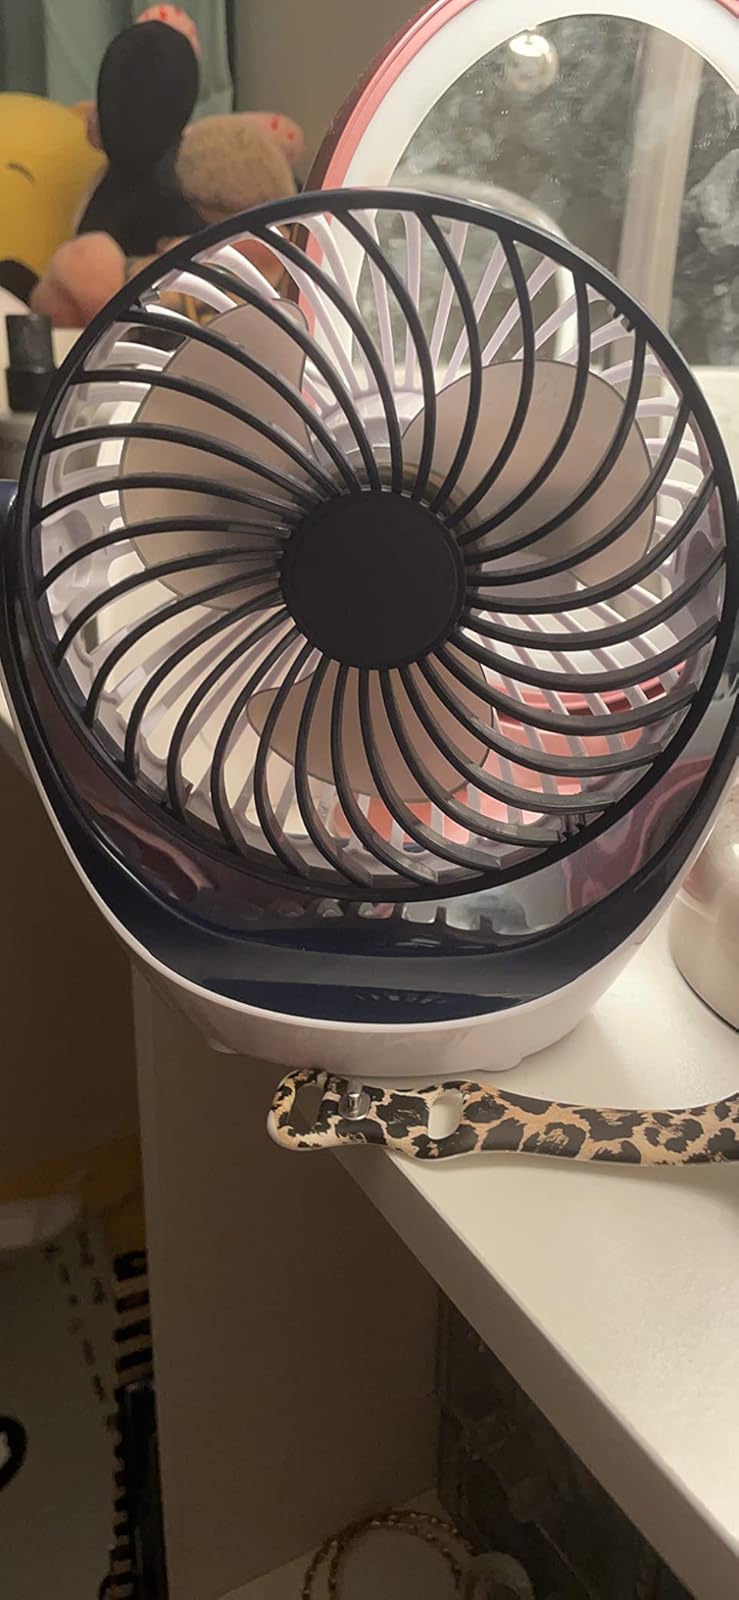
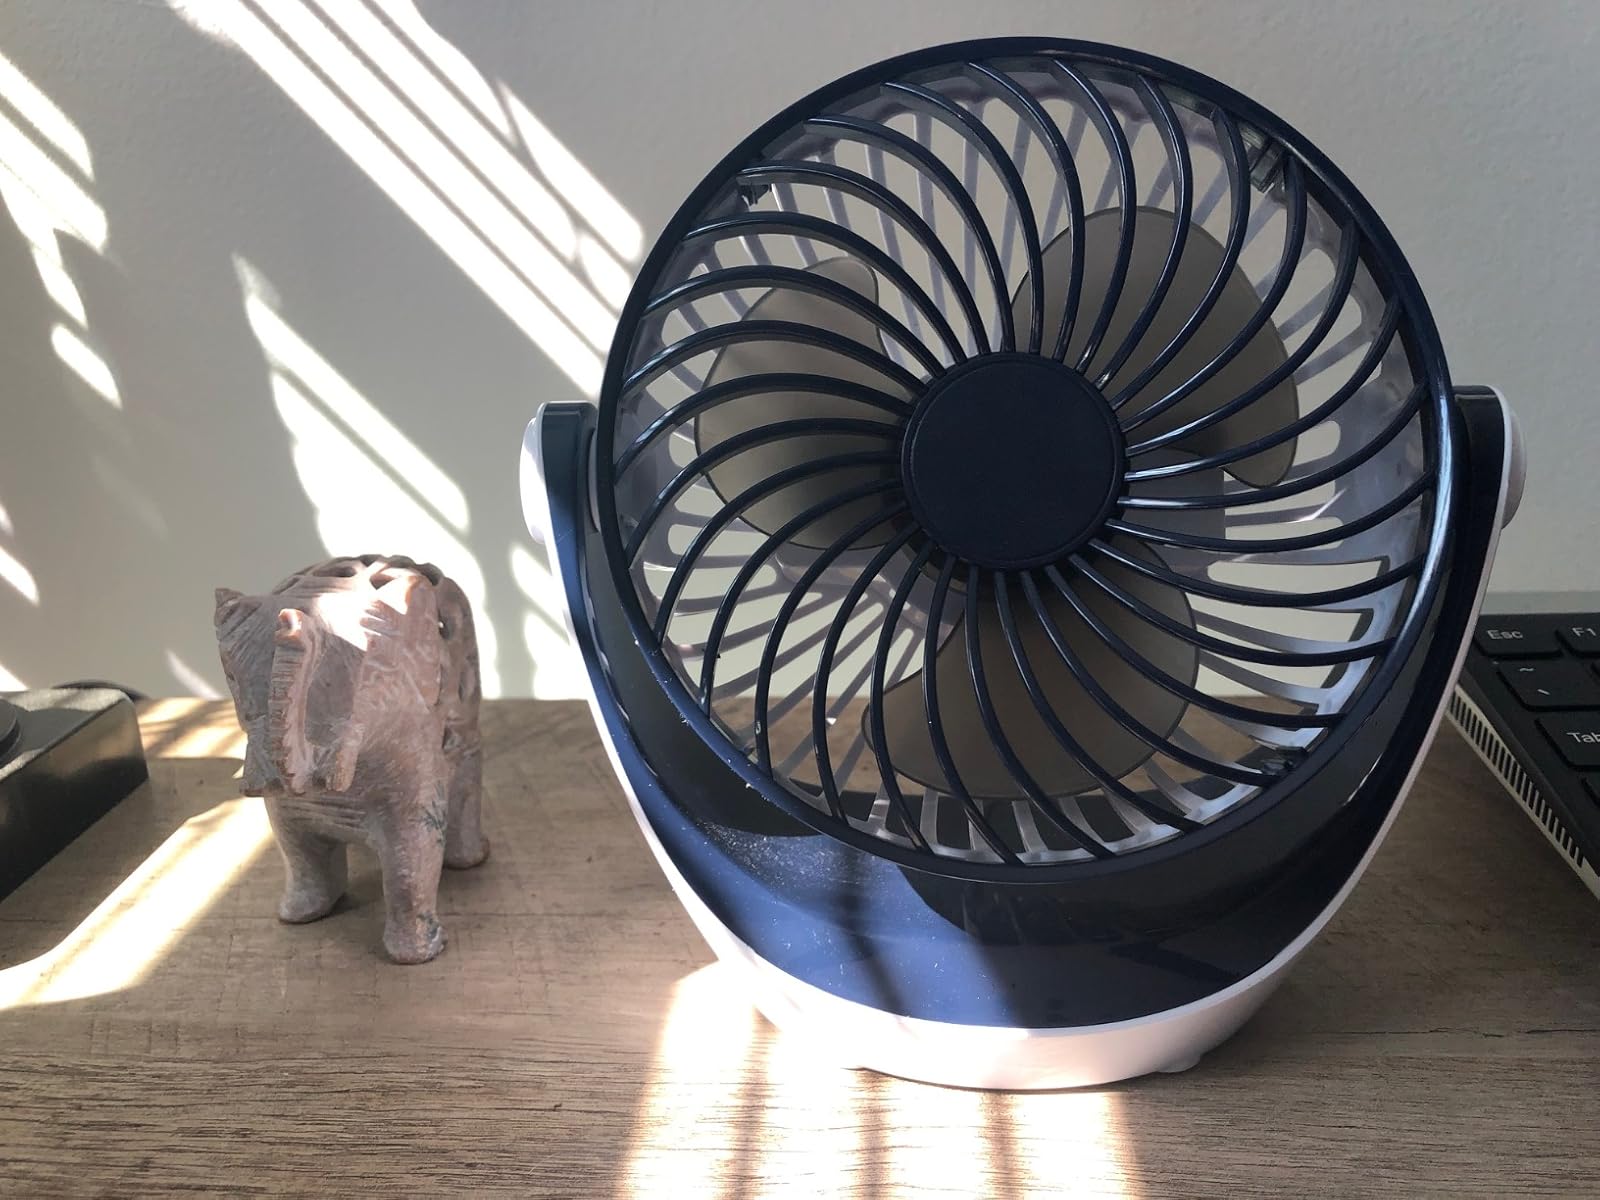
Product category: fan
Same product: yes